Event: Nepal Earthquake
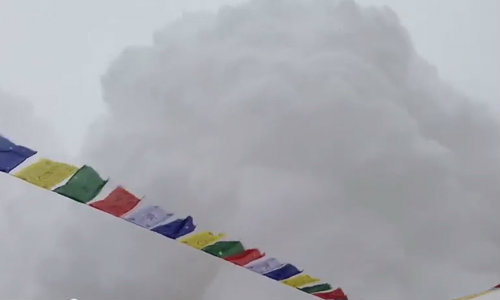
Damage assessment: no_damage